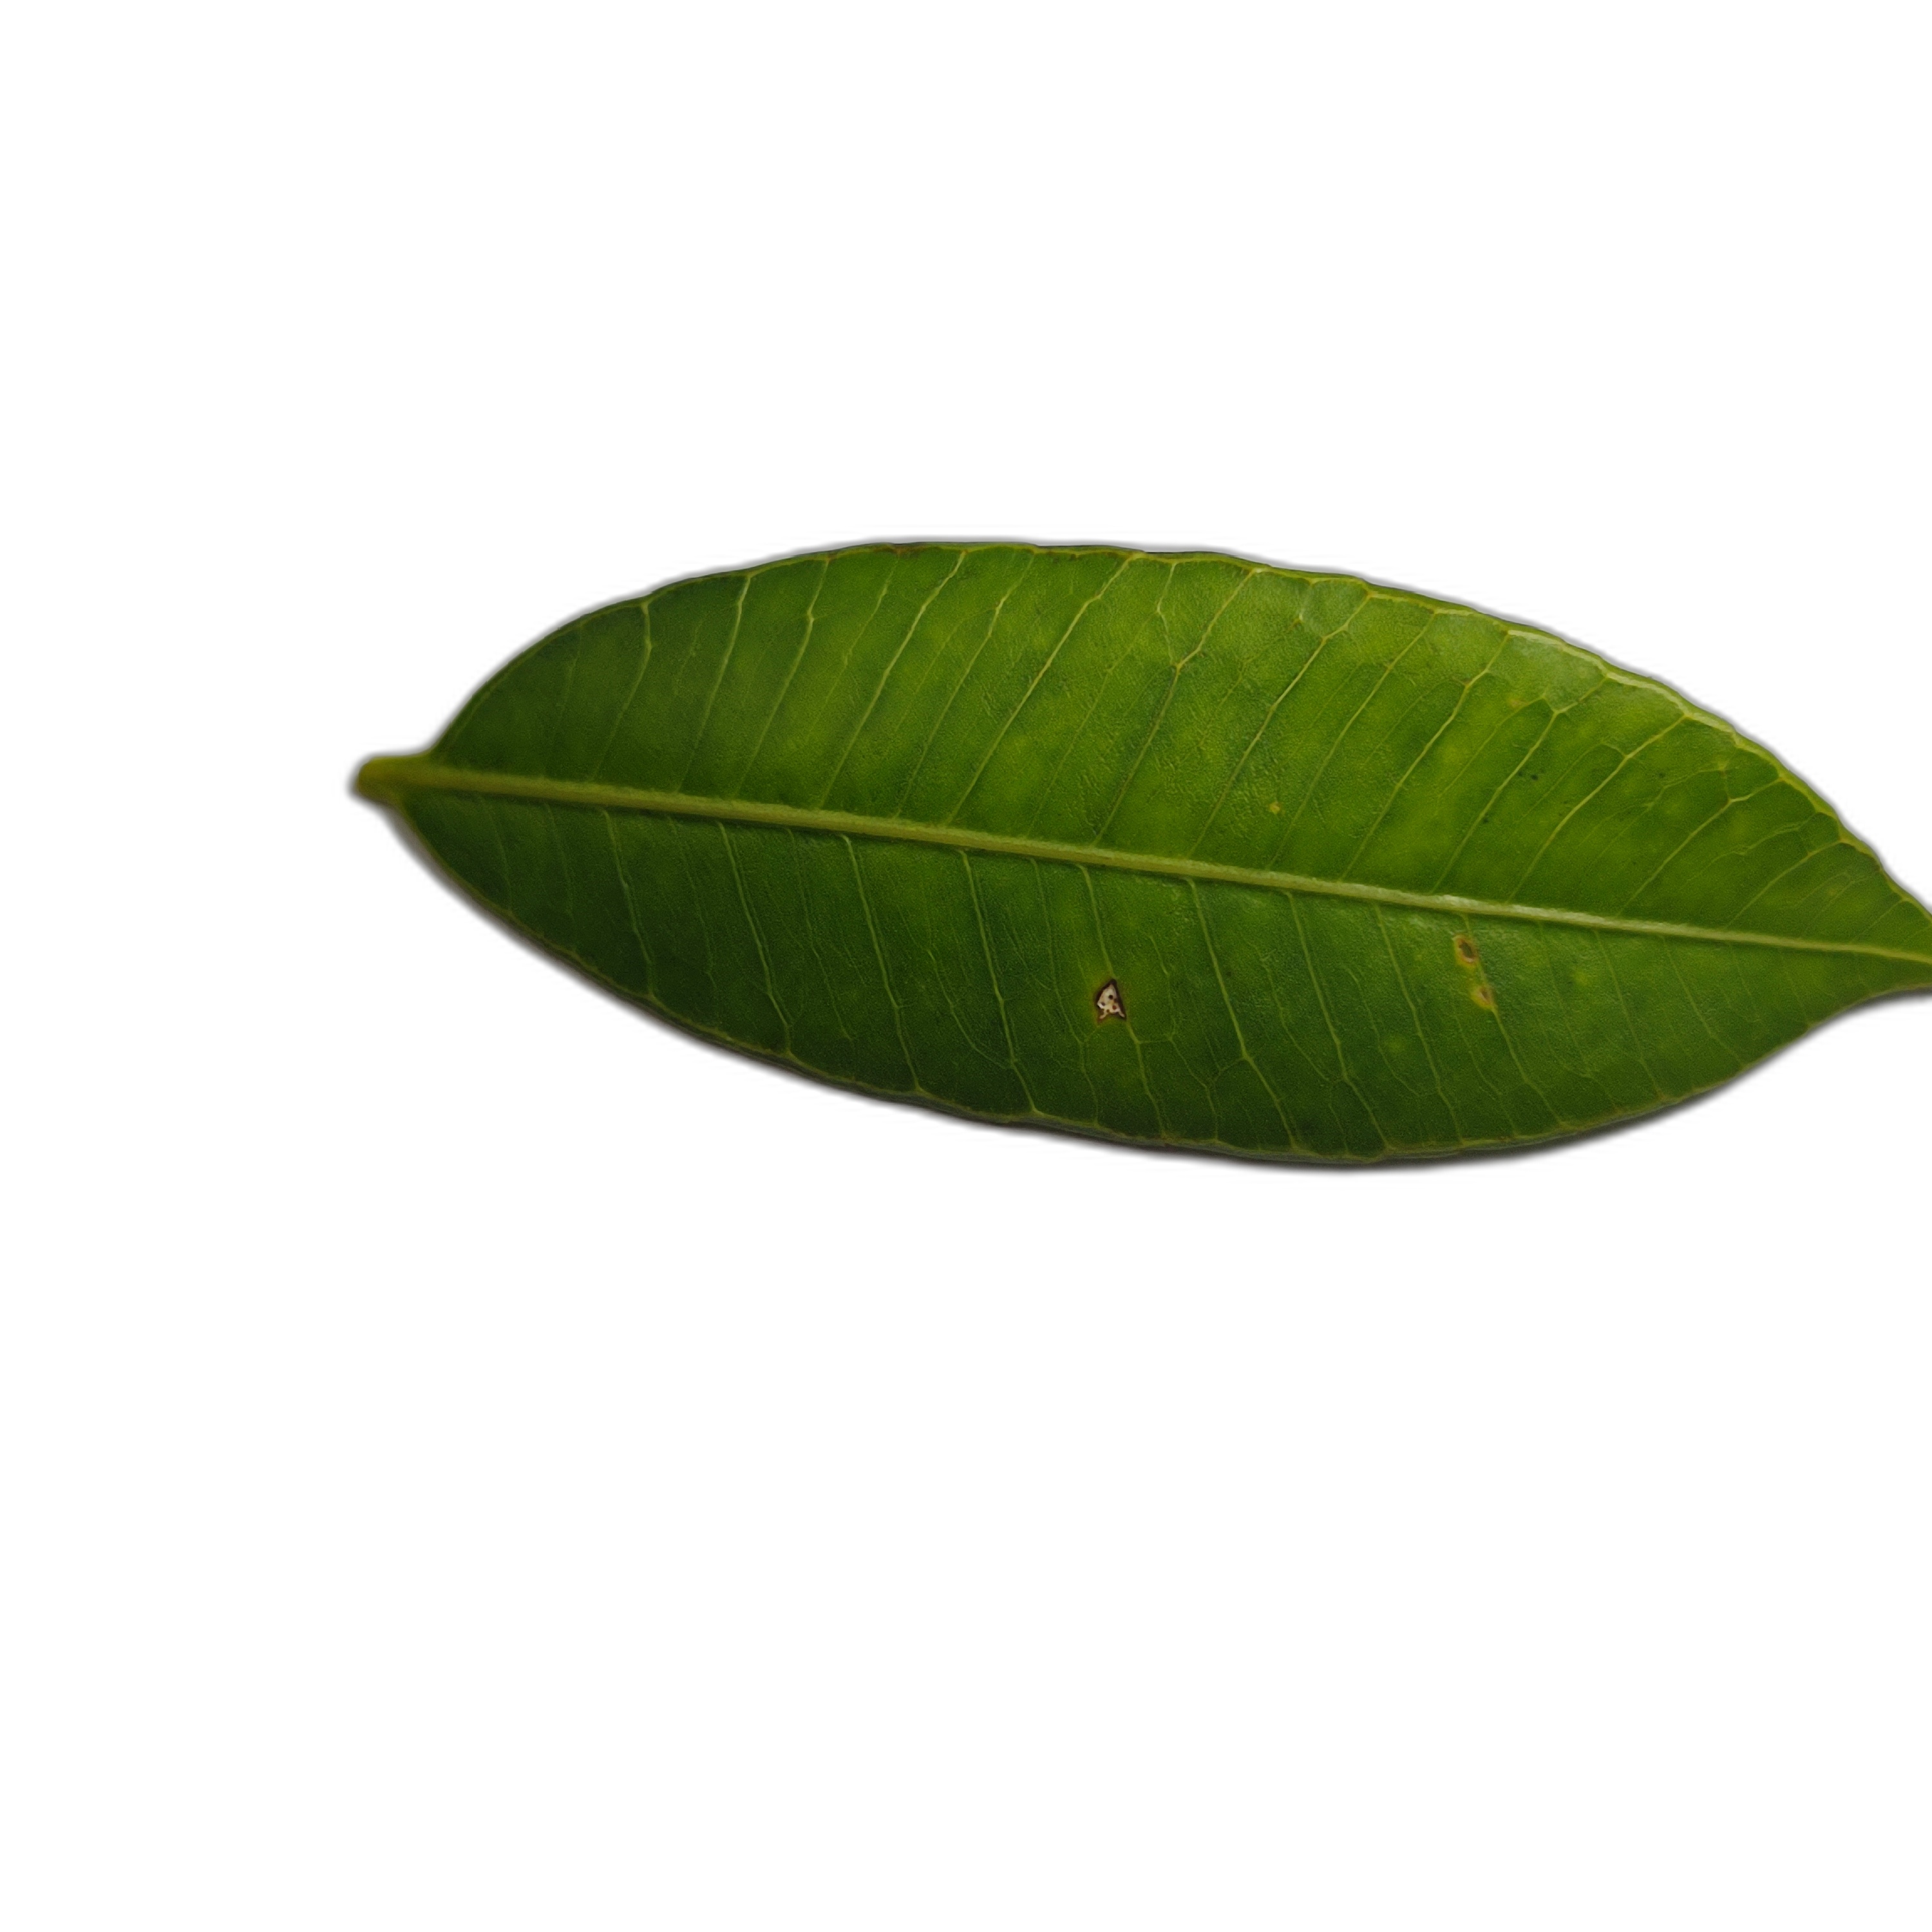
Label: healthy